Ballachulish railway station

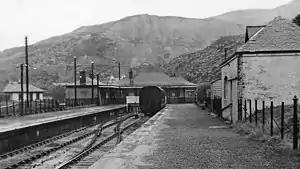
Ballachulish railway station in 1961

Ballachulish was a railway station at Ballachulish on the southern shore of Loch Leven at East Laroch (south Ballachulish) in Highland. It was the terminus of the Ballachulish branch line that linked to the main line of the Callander and Oban Railway at Connel Ferry.